Premiership of Alex Salmond

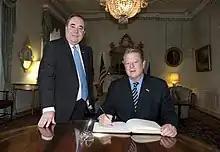
Salmond with former US Vice President Al Gore at Bute House

On the same day of Salmond's appointment, he began making appointments to the Scottish Cabinet. He reduced the size of the Cabinet from nine members to six and restyled the title of cabinet members from 'Minister' to 'Cabinet Secretary'. He sought govern on a "policy by policy" basis and removed the Lord Advocate from cabinet, in order for the position to be non-partisan.